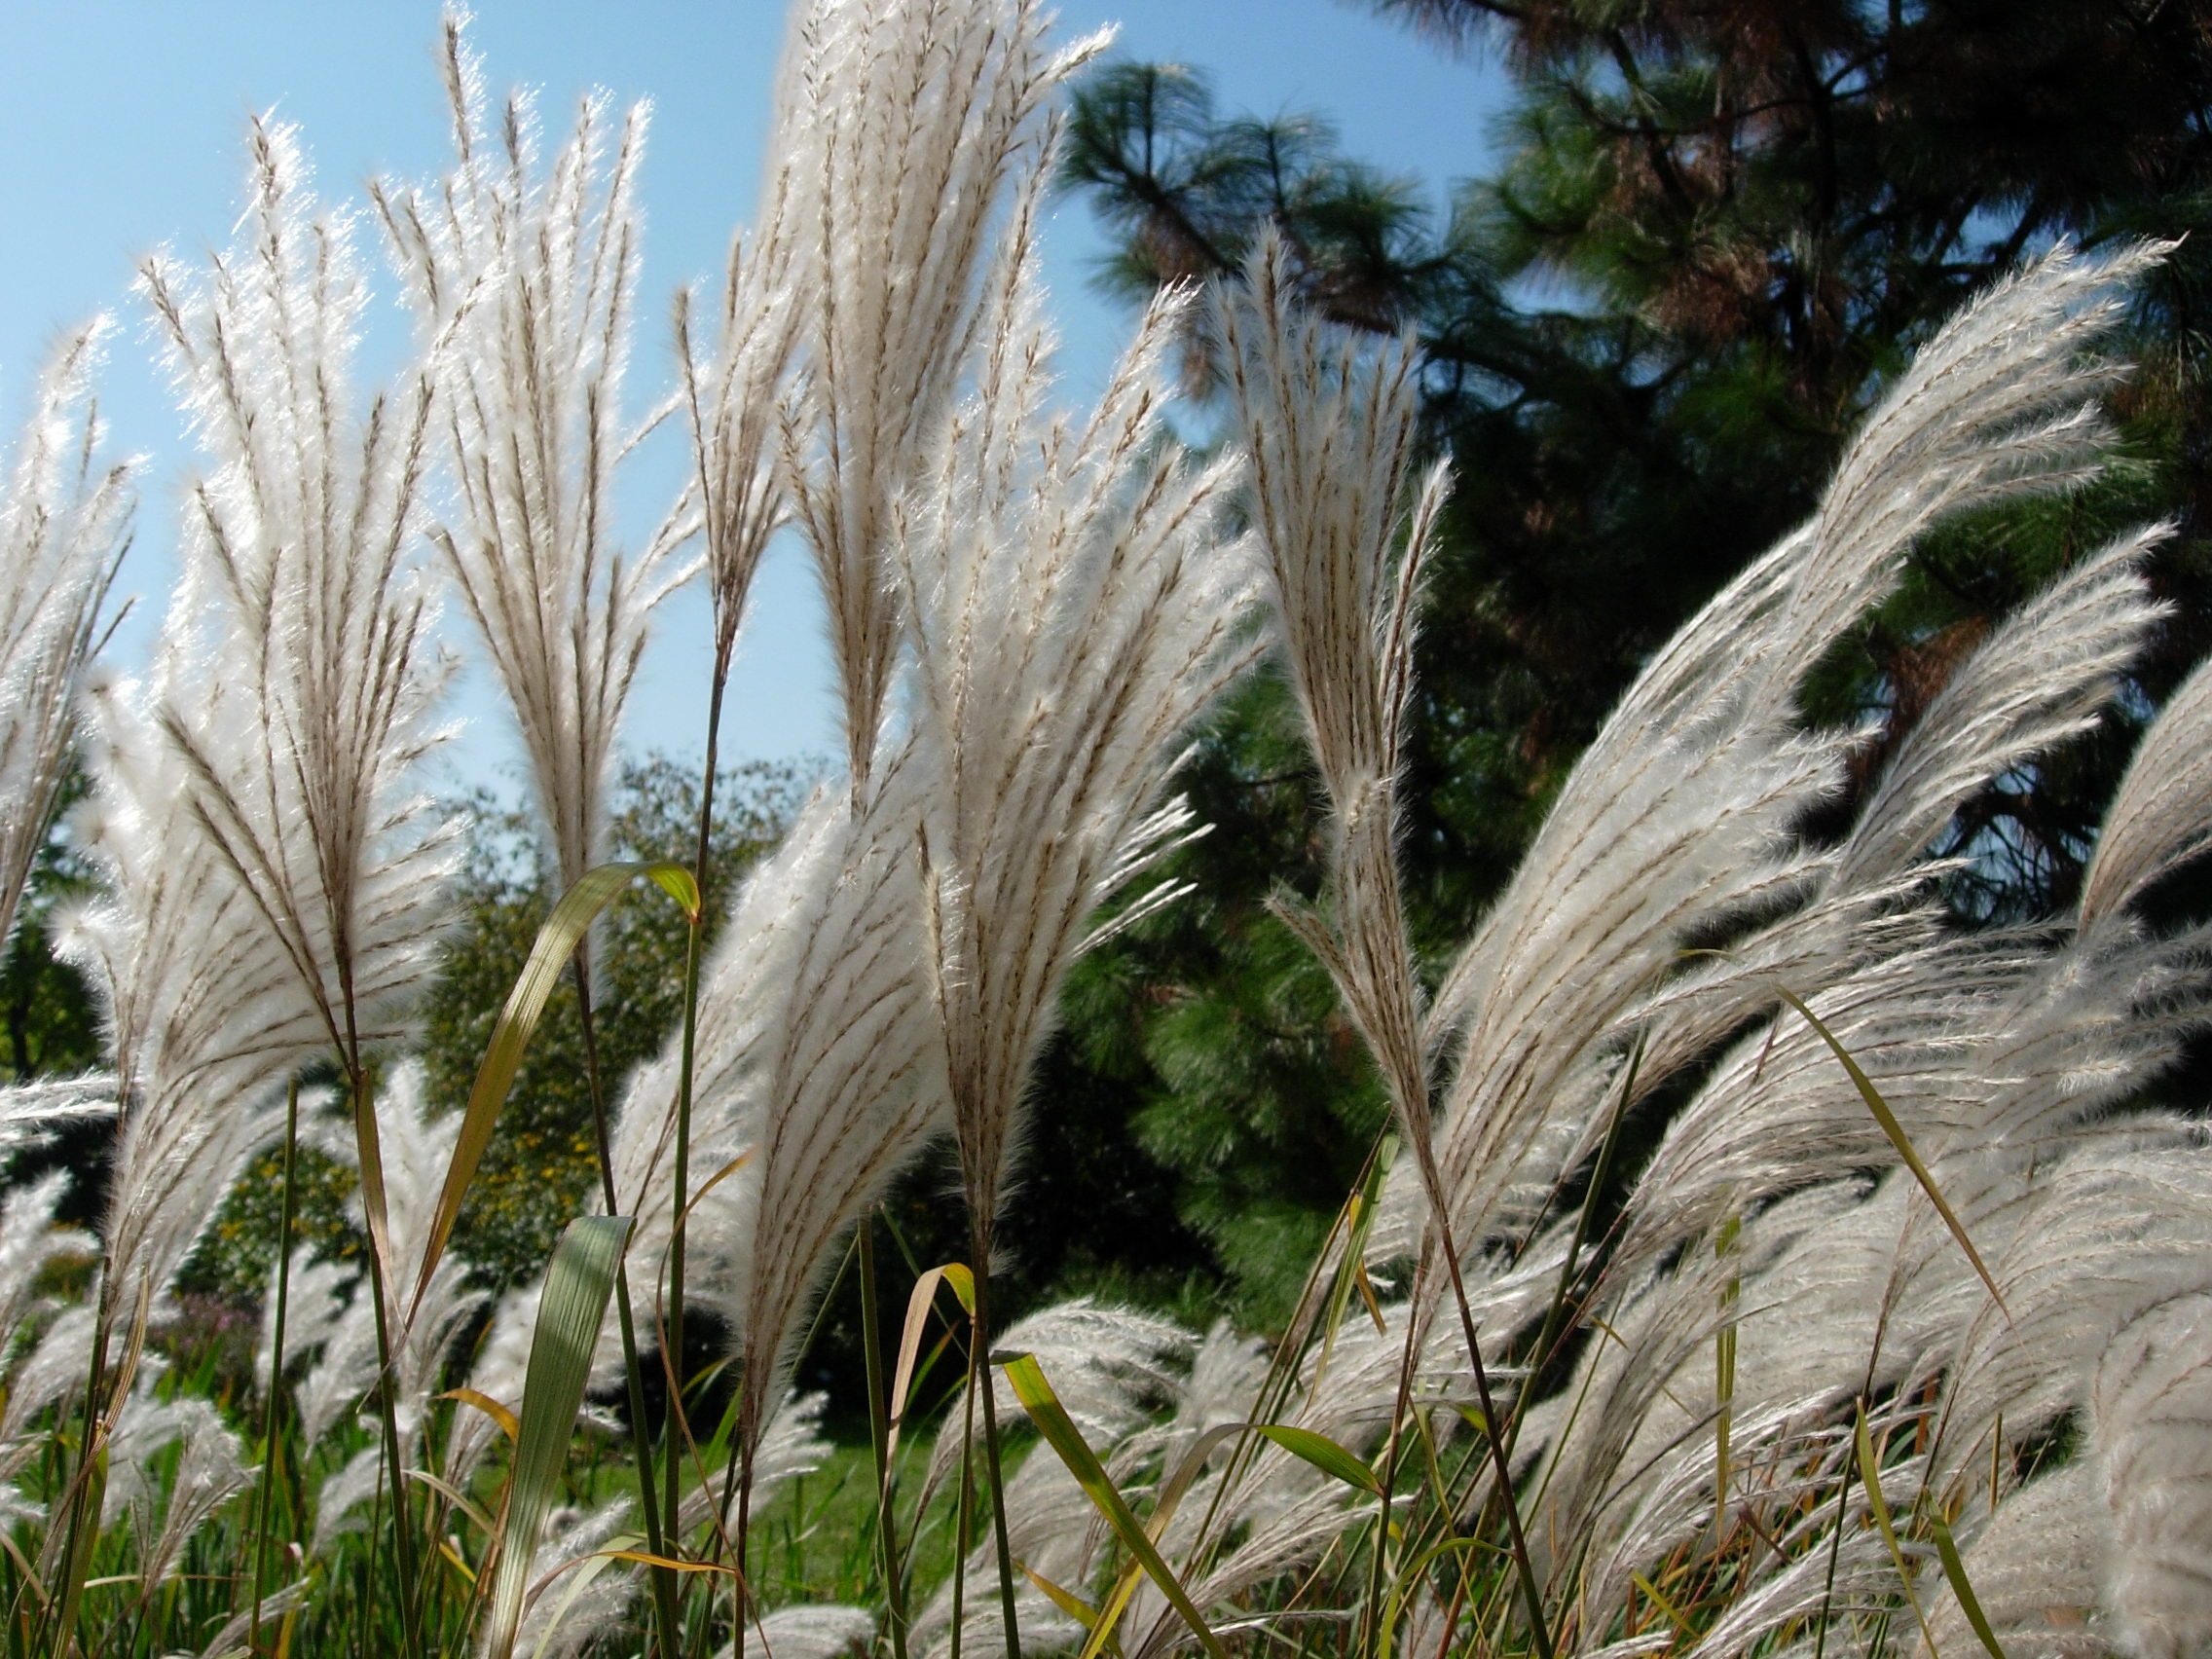
tree, nature, grass, wilderness, plant, leaf, flower, wind, summer, botany, flora, blade of grass, habitat, meadow grass, blades of grass, natural environment, grass family, land plant, arecales